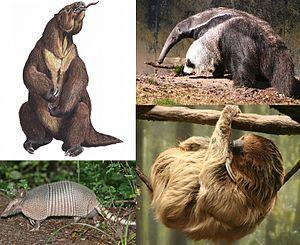
Les xénarthres sont un super-ordre de mammifères placentaires, présents de nos jours uniquement en Amérique. Les origines de l'ordre remontent au début du Tertiaire sur le continent sud-américain. La présence de ces animaux en Amérique du Nord est expliquée par le grand échange interaméricain.